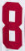
Number: 8